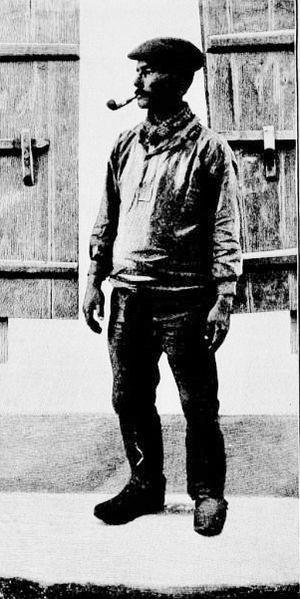
Homme d'Ouessant en 1898 (Photo de Paul Gruyer, Ouessant, Enez Heussa, l'île de l'Epouvante, 1899, http://gallica.bnf.fr/ark:/12148/bpt6k55425865/f13.image.r=Ouessant.langFR)
Ouessant /wɛsɑ̃/, en breton : Eusa /ˈøsa/, est une commune insulaire du département du Finistère, dans la région Bretagne, constituée pour l'essentiel par l'île d'Ouessant dans l'océan Atlantique. Le bourg d'Ouessant s'appelle Lampaul. Ses habitants sont appelés les Ouessantins. Ouessant fait partie du parc naturel régional d'Armorique et du parc naturel marin d'Iroise.
Paul Gruyer est un traducteur, écrivain, photographe, historien et critique d'art français, né le 13 mars 1868 dans le 9ᵉ arrondissement de Paris et mort le 27 octobre 1930 à Marly-le-Roi.